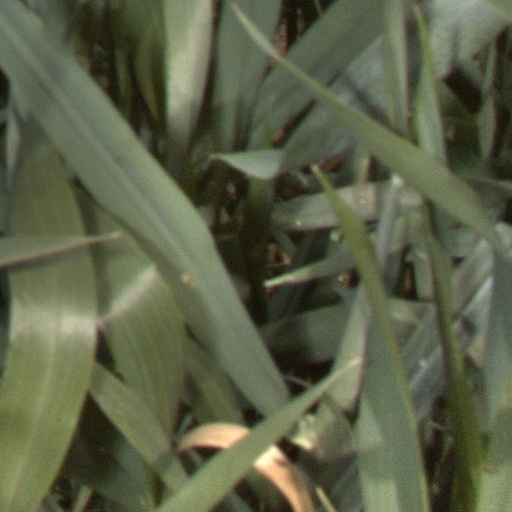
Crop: wheat